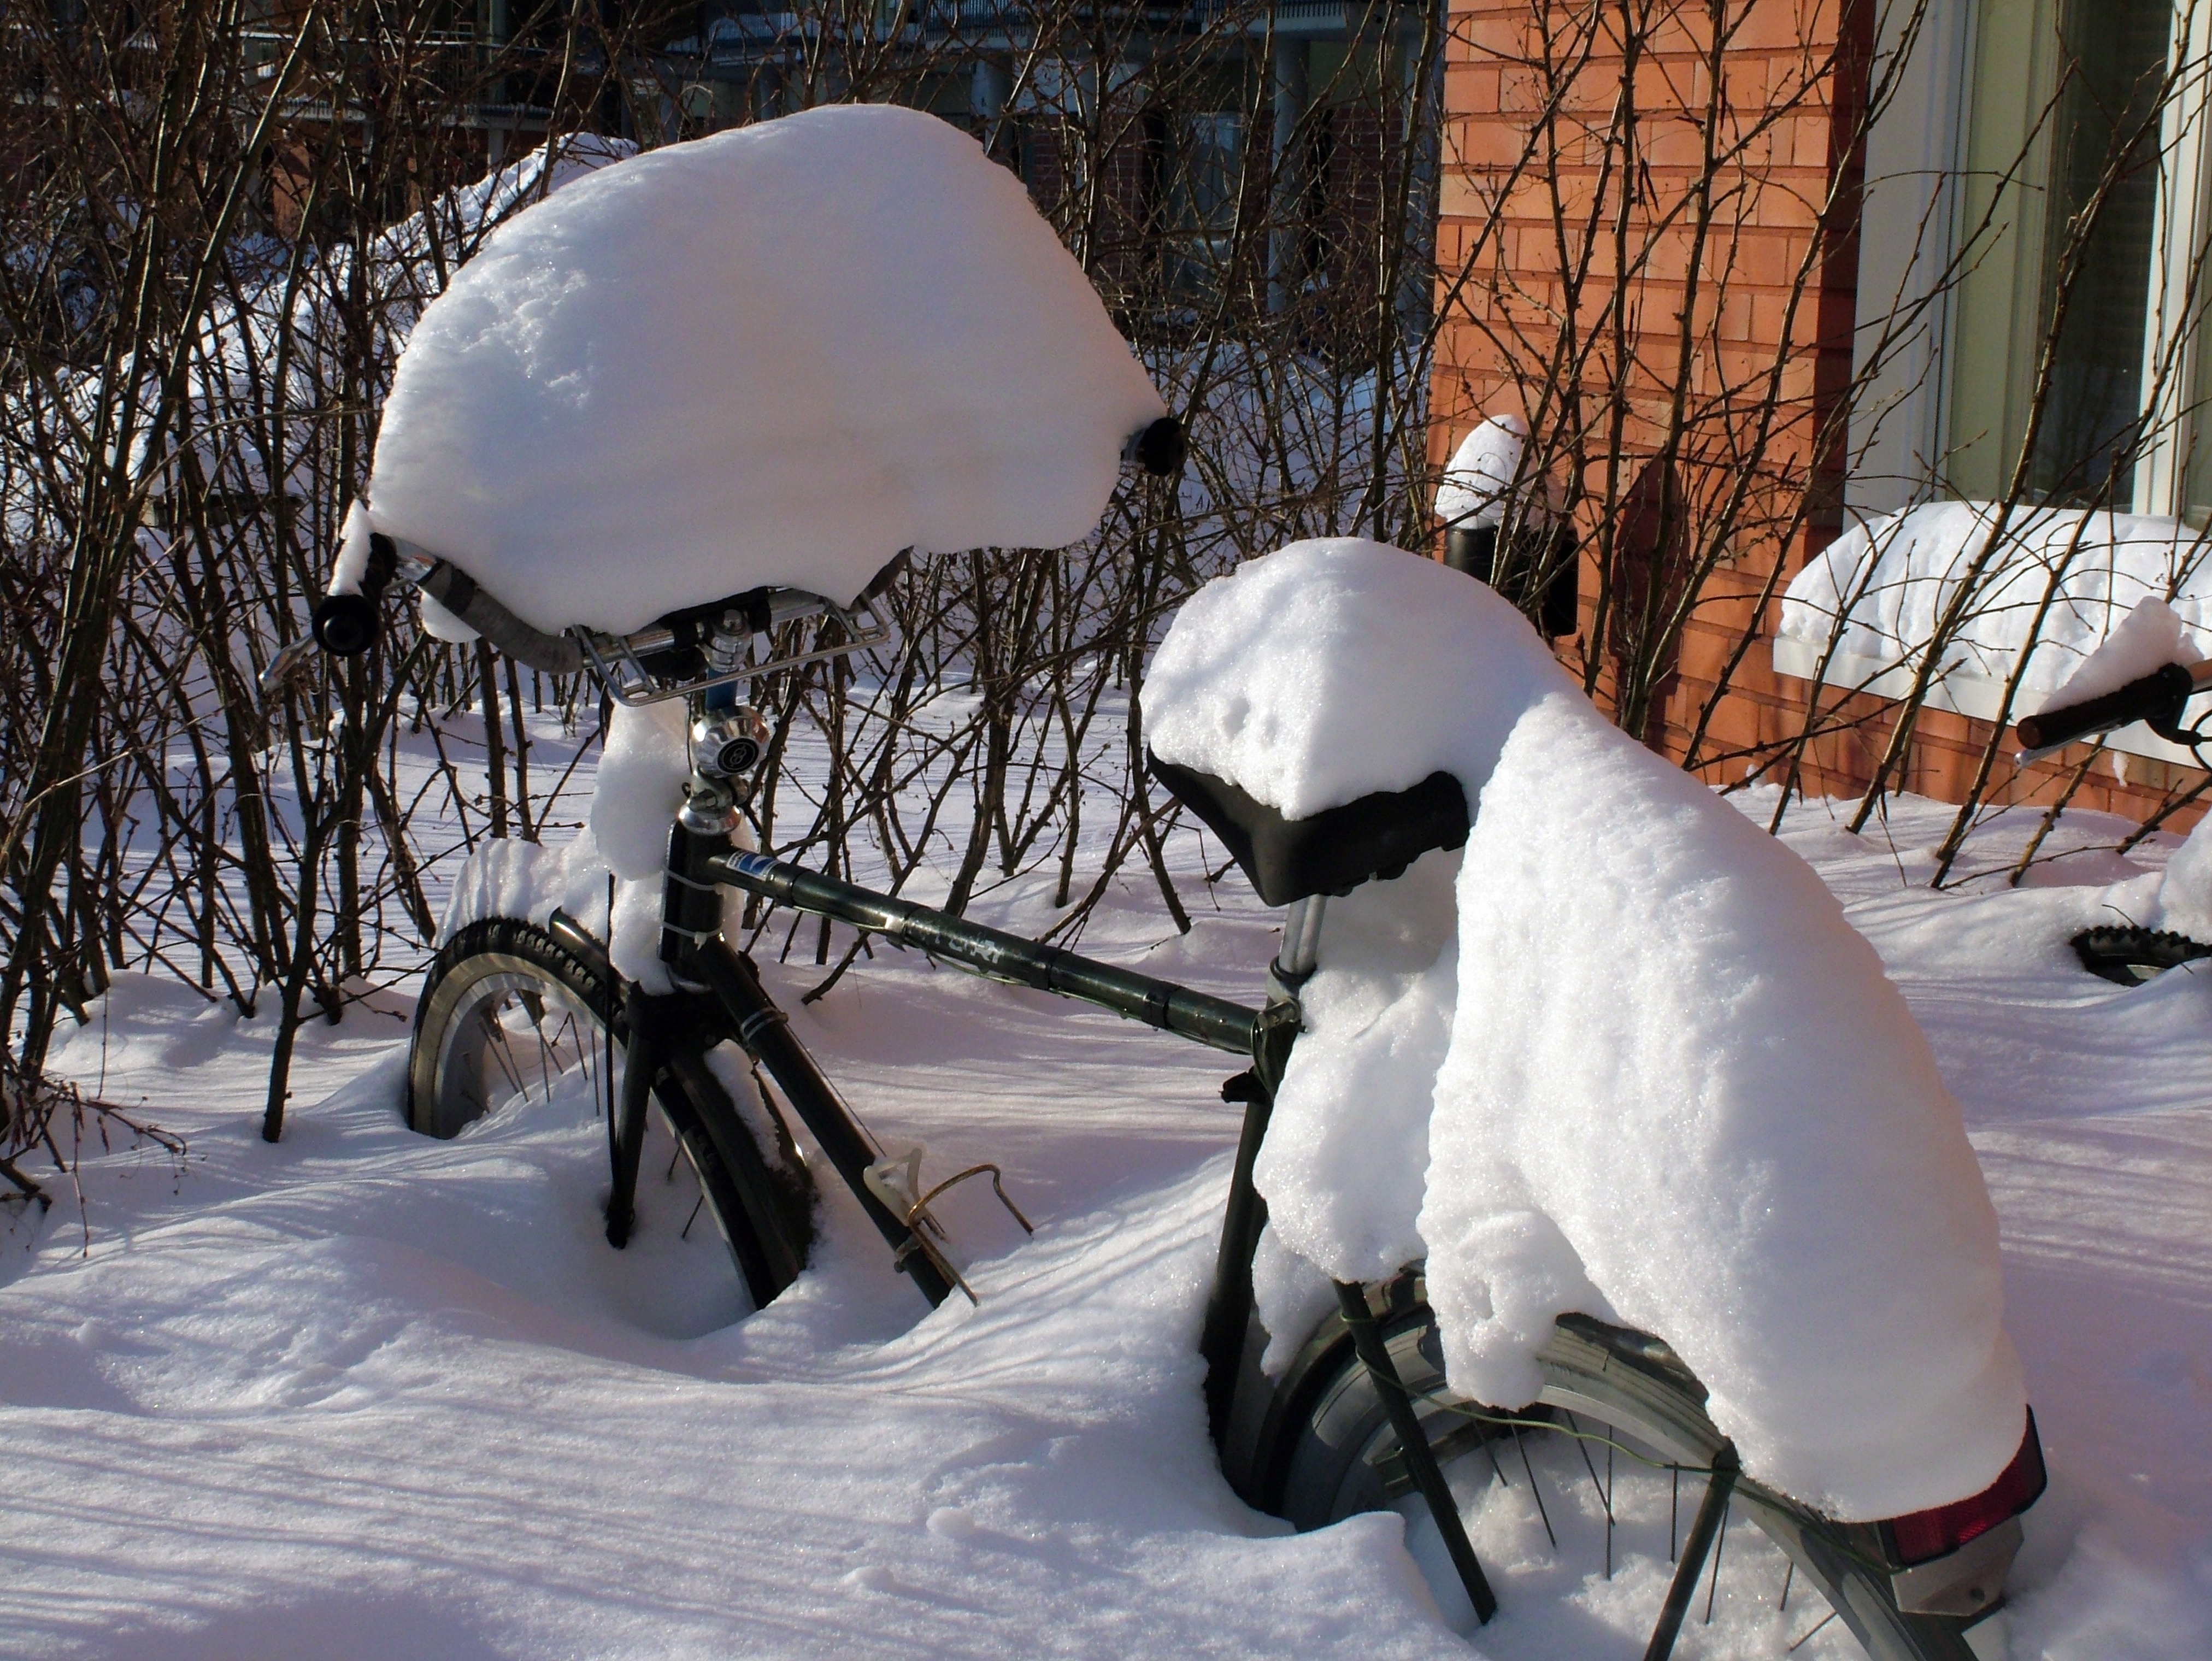
snow, winter, bicycle, ice, weather, season, footwear, blizzard, cover, freezing